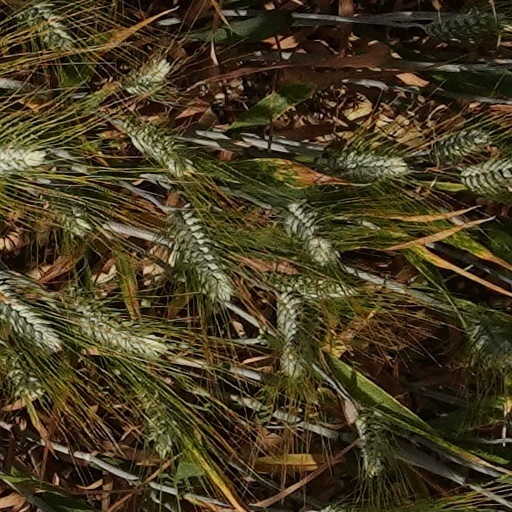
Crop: wheat